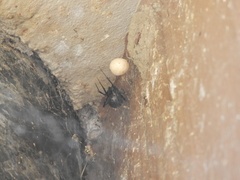
Species: Lactrodectus_hesperus